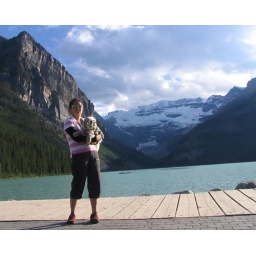
my favorite person and animal in the most beautiful,relaxing place I've ever seen